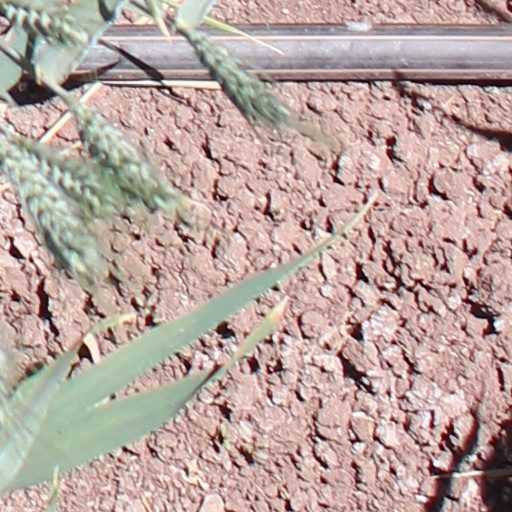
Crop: wheat